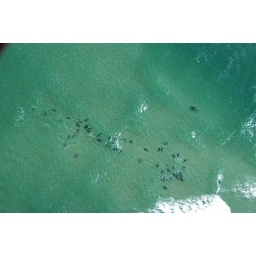
A white shark swims close to a pack of grey seals in the shallow water off Lighthouse Beach in Chatham